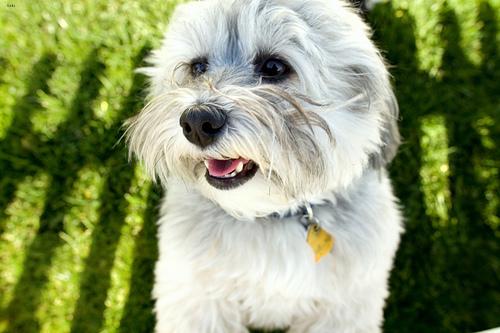
Breed: havanese